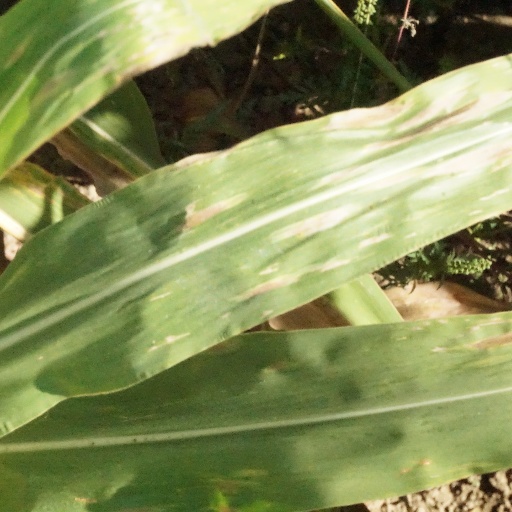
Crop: maize; corn